Haridas Niranjani

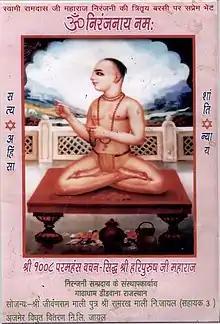
Saint Haridas Niranjani as depicted in a reproduction of an older oil painting, used as part of an announcement for a religious gathering during 2011.

Haridas Niranjani (Hindi हरिदास निरंजनी) was an Indian saint poet believed to have lived from the mid-sixteenth to the early seventeenth century.